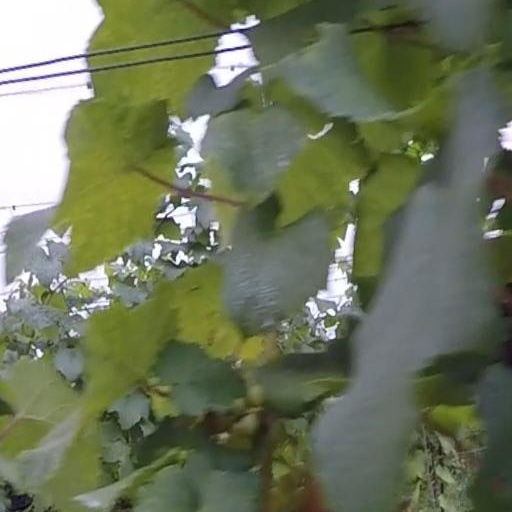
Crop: grape